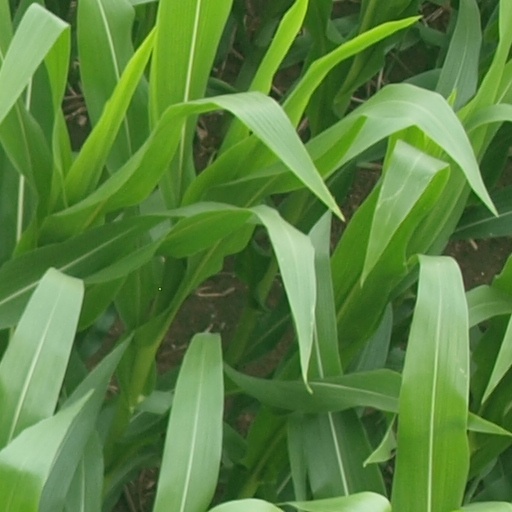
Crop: maize; corn